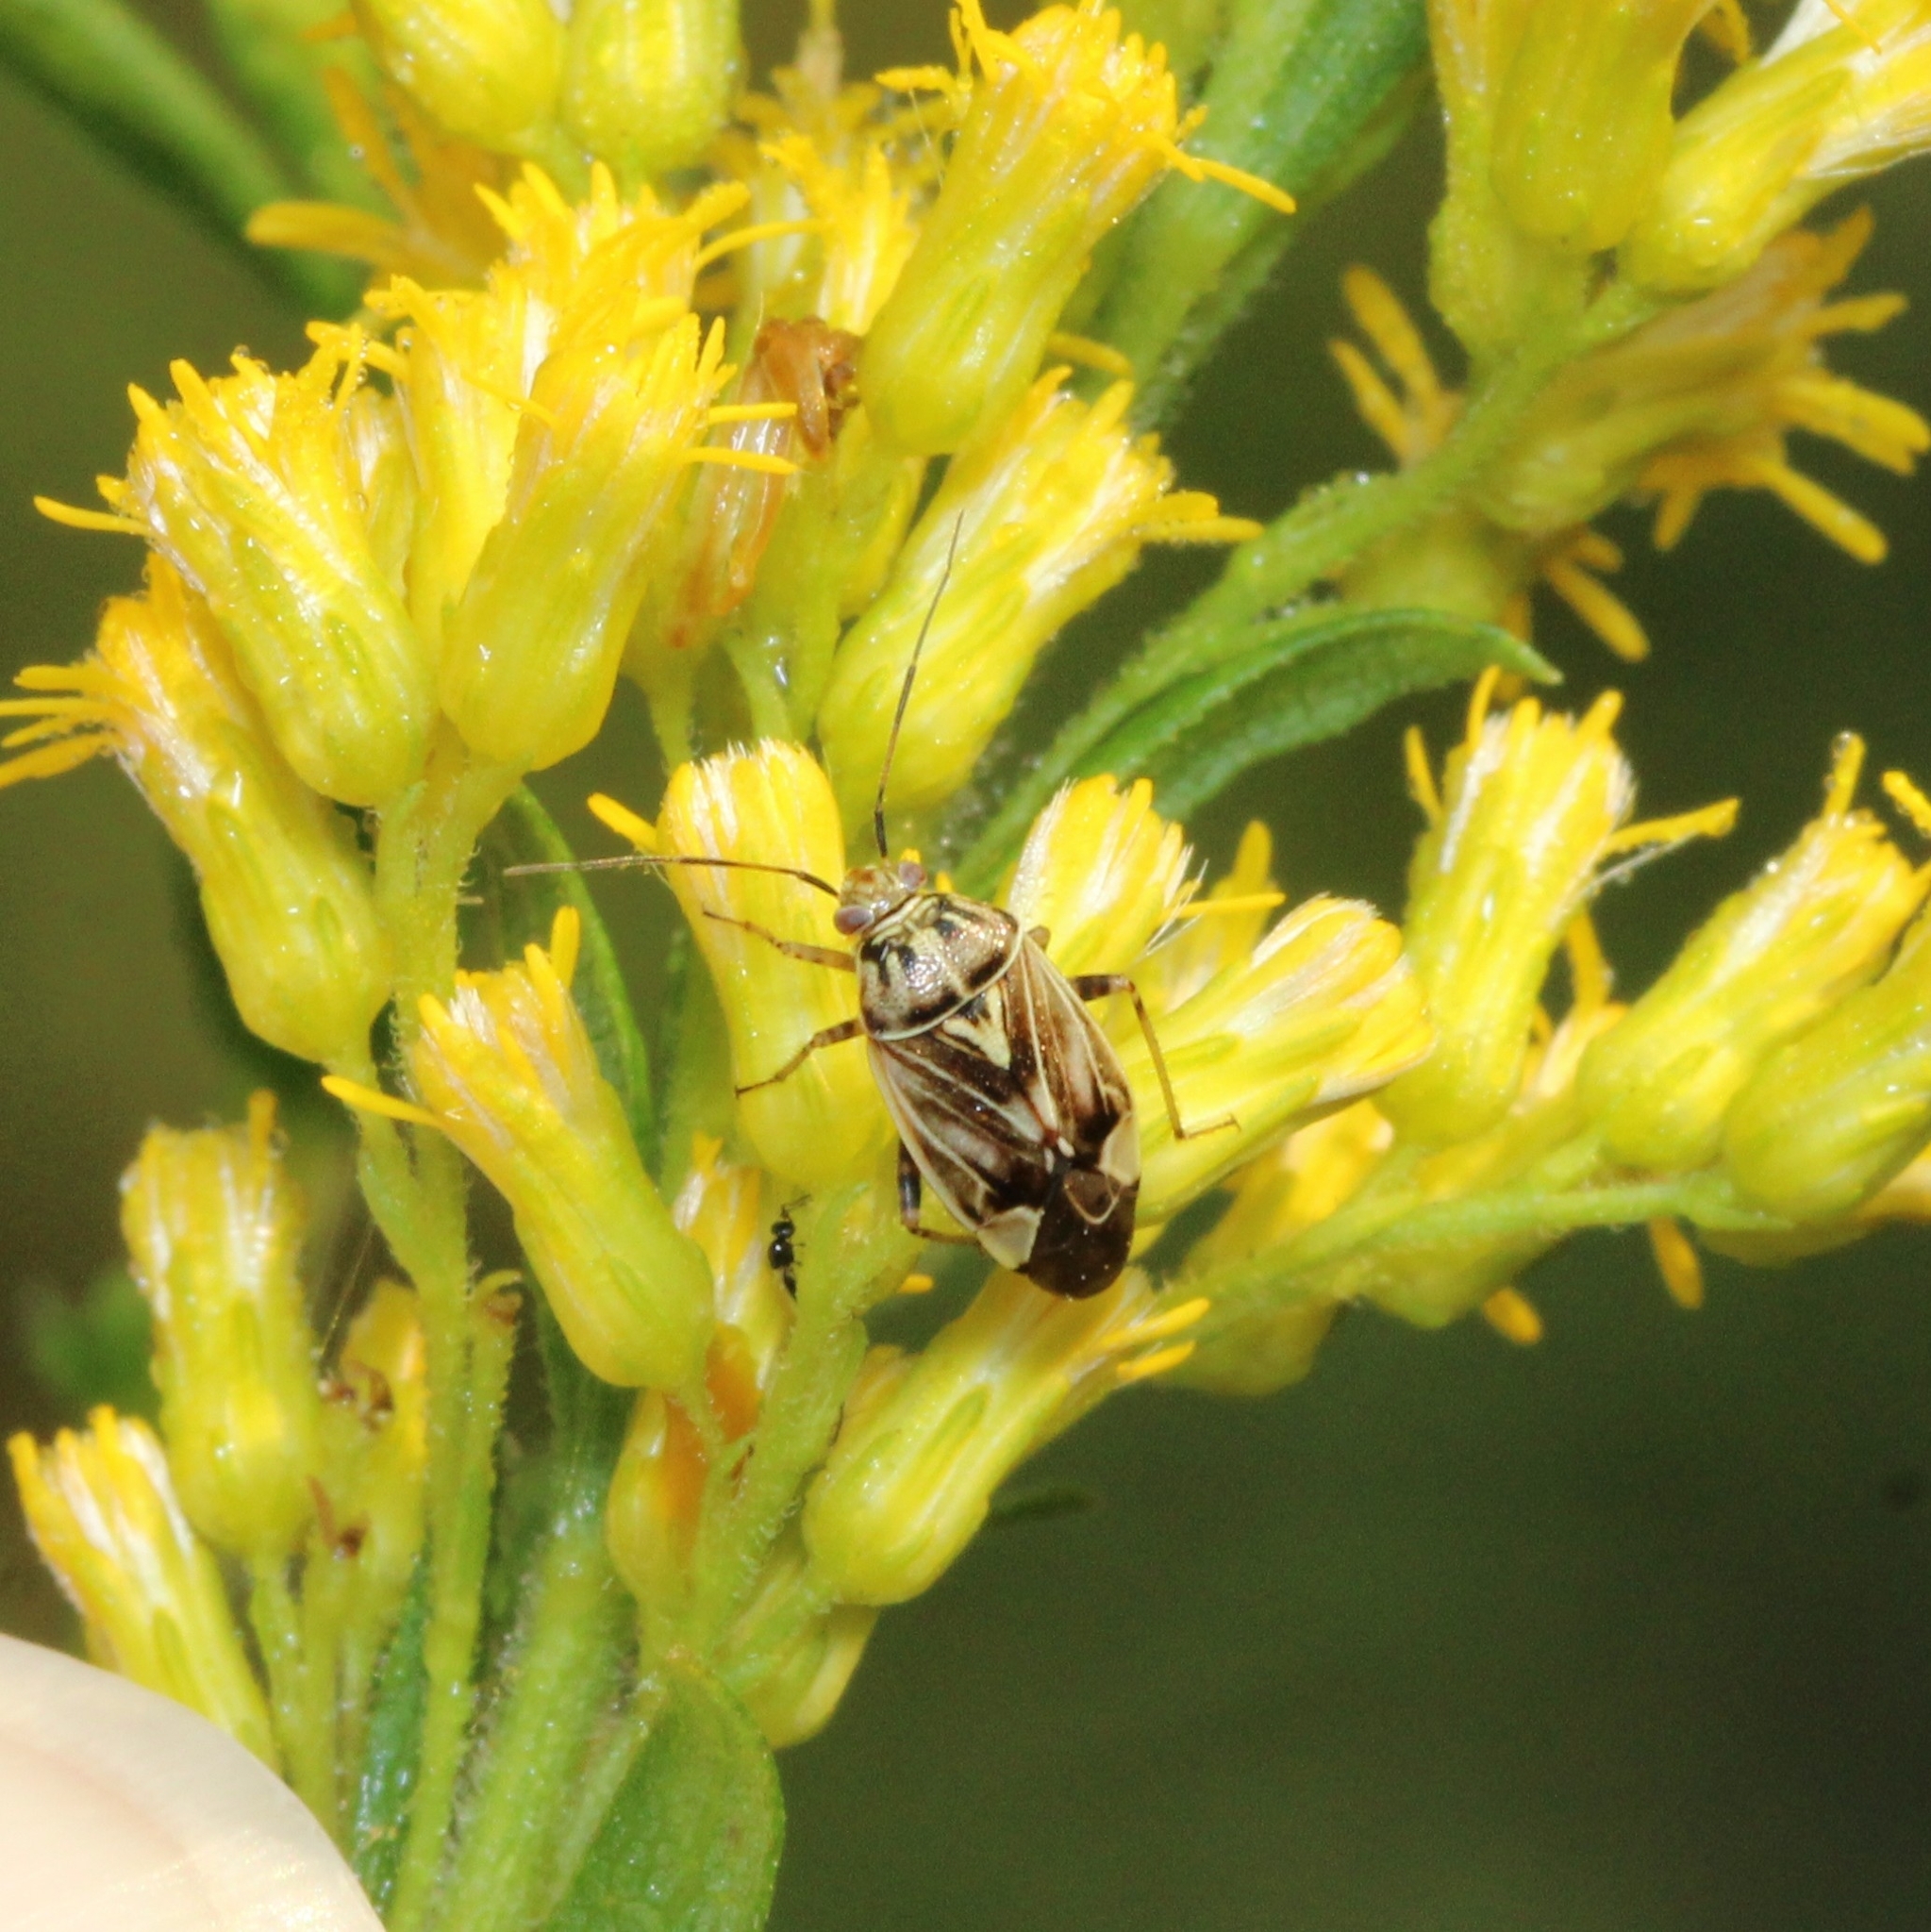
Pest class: lygus_bug